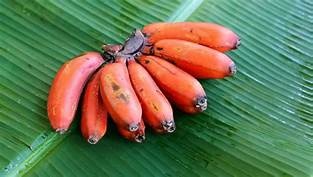
Label: banana